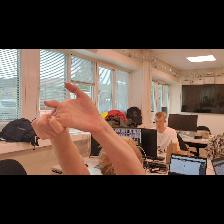
Label: Human